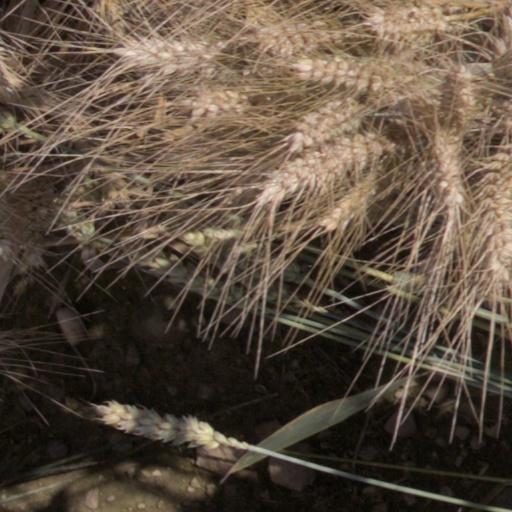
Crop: wheat